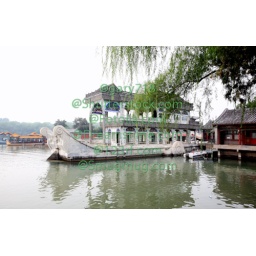
Marble boat on the Summer Palace lake near Beijing China